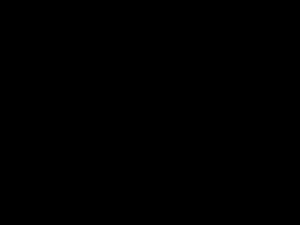
Un amplificateur opérationnel est un amplificateur différentiel : c'est un amplificateur électronique qui amplifie une différence de potentiel électrique présente à ses entrées. Initialement, les AOP ont été conçus pour effectuer des opérations mathématiques dans les calculateurs analogiques : ils permettaient d'implémenter facilement les opérations mathématiques de base comme l'addition, la soustraction, l'intégration, la dérivation et d'autres. Par la suite, l'amplificateur opérationnel est utilisé dans bien d'autres applications comme la commande de moteurs, la régulation de tension, les sources de courants ou encore les oscillateurs.